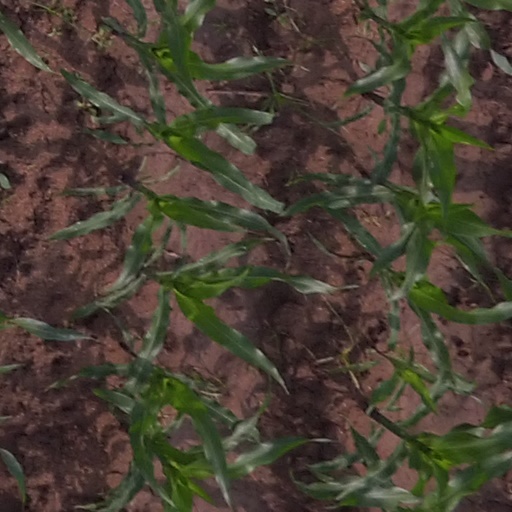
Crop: maize; corn